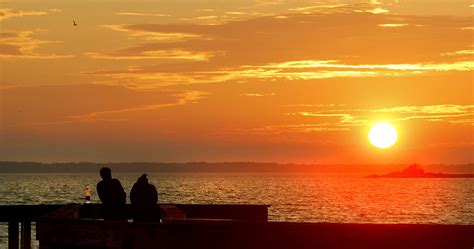
Weather: sun or clear